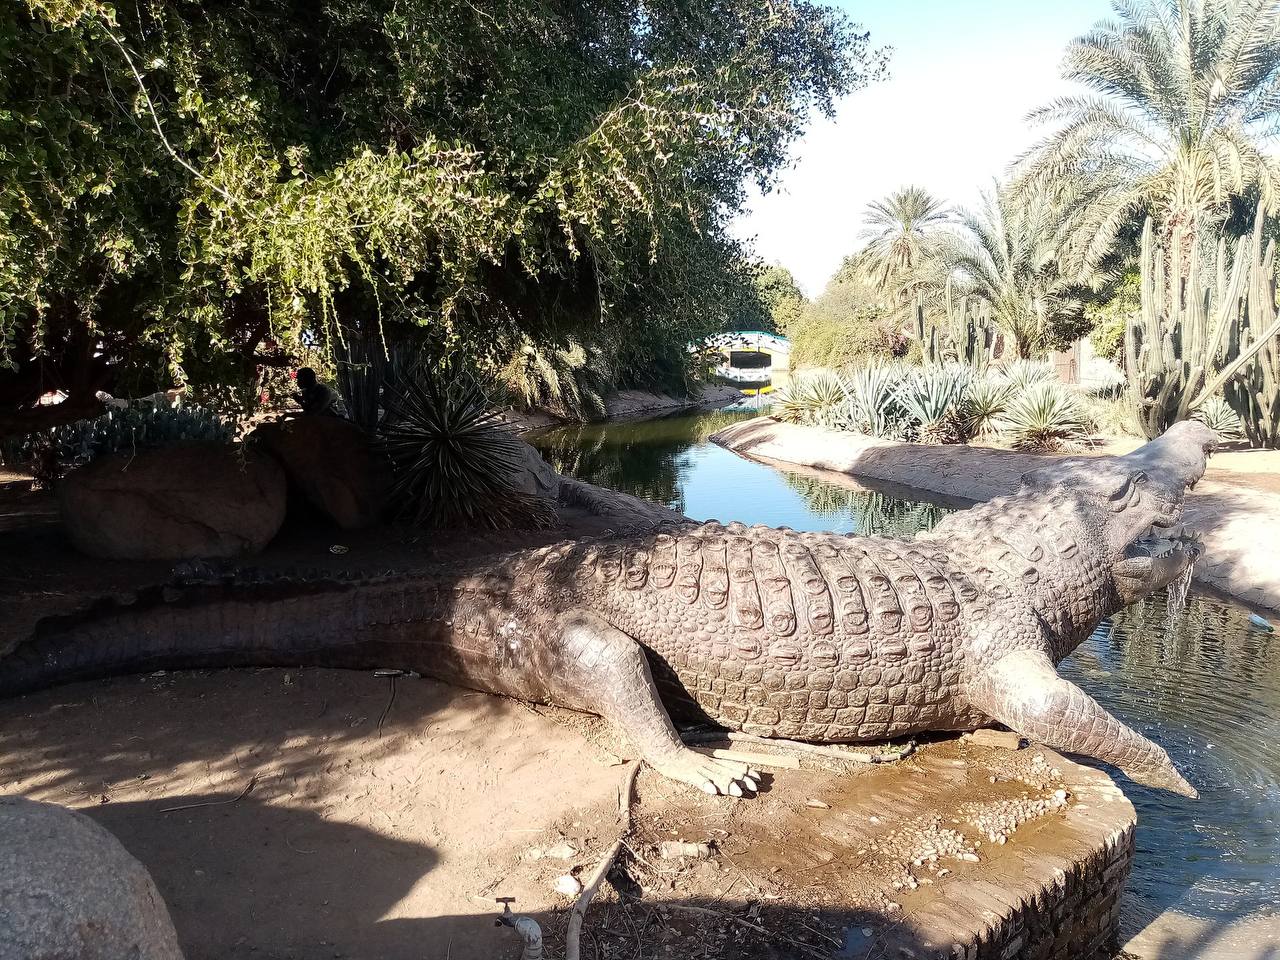
الوصف بالفصحى: نافورة مصممة على شكل تمساح  تحُفُّها الأشجار و من تحتها مياه.
الوصف بالعامية السودانية: نافورة في شكل تمساح حولينها شجر و تحتها موية
التصنيف: Local Culture & Objects